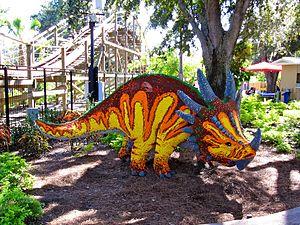
Legoland Florida, anciennement Cypress Gardens puis Cypress Gardens Adventure Park, est un parc d'attractions situé près de Winter Haven, en Floride, aux États-Unis.